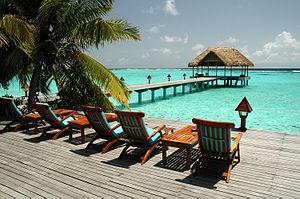
Madoogali est une petite île inhabitée des Maldives. L'île fut habitée jusqu'en 1943, date à laquelle ses habitants furent relocalisés à Mandhoo. Son nom signifie « île formée par des portions de blocs de coraux » en divehi. Il s'agit désormais d'une des nombreuses îles-hôtel des Maldives, actuellement le Madoogali Tourist Resort.